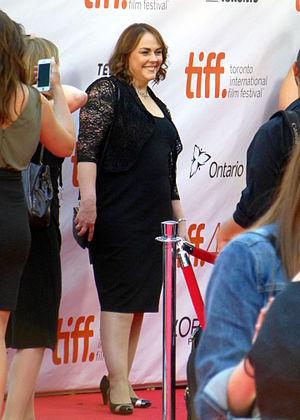
Jocelyn Moorhouse est une auteur, réalisatrice et productrice australienne.